Quadratojugal bone

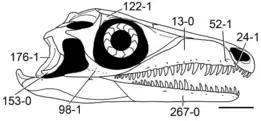
The skull of "Prolacerta", a relative of the Archosauriformes with an incomplete lower temporal bar. The small, crescent-shaped quadratojugal is labelled with 153-0.

Numerous diapsids have an incomplete lower temporal bar, where the quadratojugal and jugal fail to contact each other. This leaves the infratemporal fenestra with an arch-like structure, open from below. An incomplete (or absent) lower temporal bar is first seen in the Permian genus "Claudiosaurus", and is retained by most other Permian and Triassic diapsids. In many cases, the quadratojugal is lost completely. This loss occurs in several Triassic marine reptiles such as tanystropheids, thalattosaurs, pistosaurs, and plesiosaurs. Squamates, the group containing modern lizards and snakes, also lack a quadratojugal, but early squamate relatives such as "Marmoretta" do retain the bone. Ichthyosaurs, a group without a lower temporal bar, have a quadratojugal that is taller than it is long, stretching above (rather than below) the open infratemporal fenestra to contact the postorbital bone (rather than the jugal). Early turtles such as "Proganochelys" also have a tall quadratojugal, which contacts the jugal without any trace of the infratemporal fenestra.